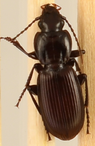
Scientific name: Pterostichus restrictus
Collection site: Rocky Mountains NEON (RMNP), plot RMNP_012